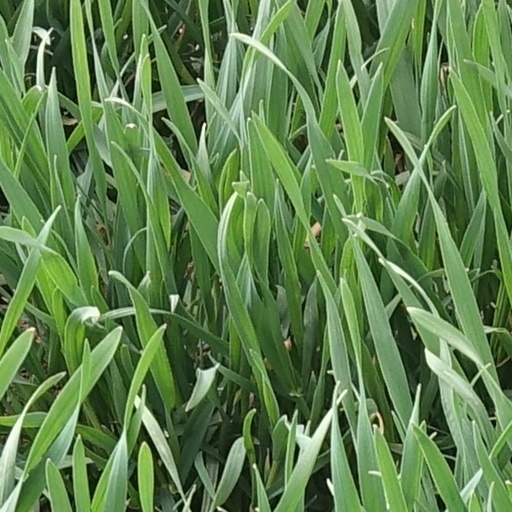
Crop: wheat